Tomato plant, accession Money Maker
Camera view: bottom (45 deg); turntable rotation: 150 degrees
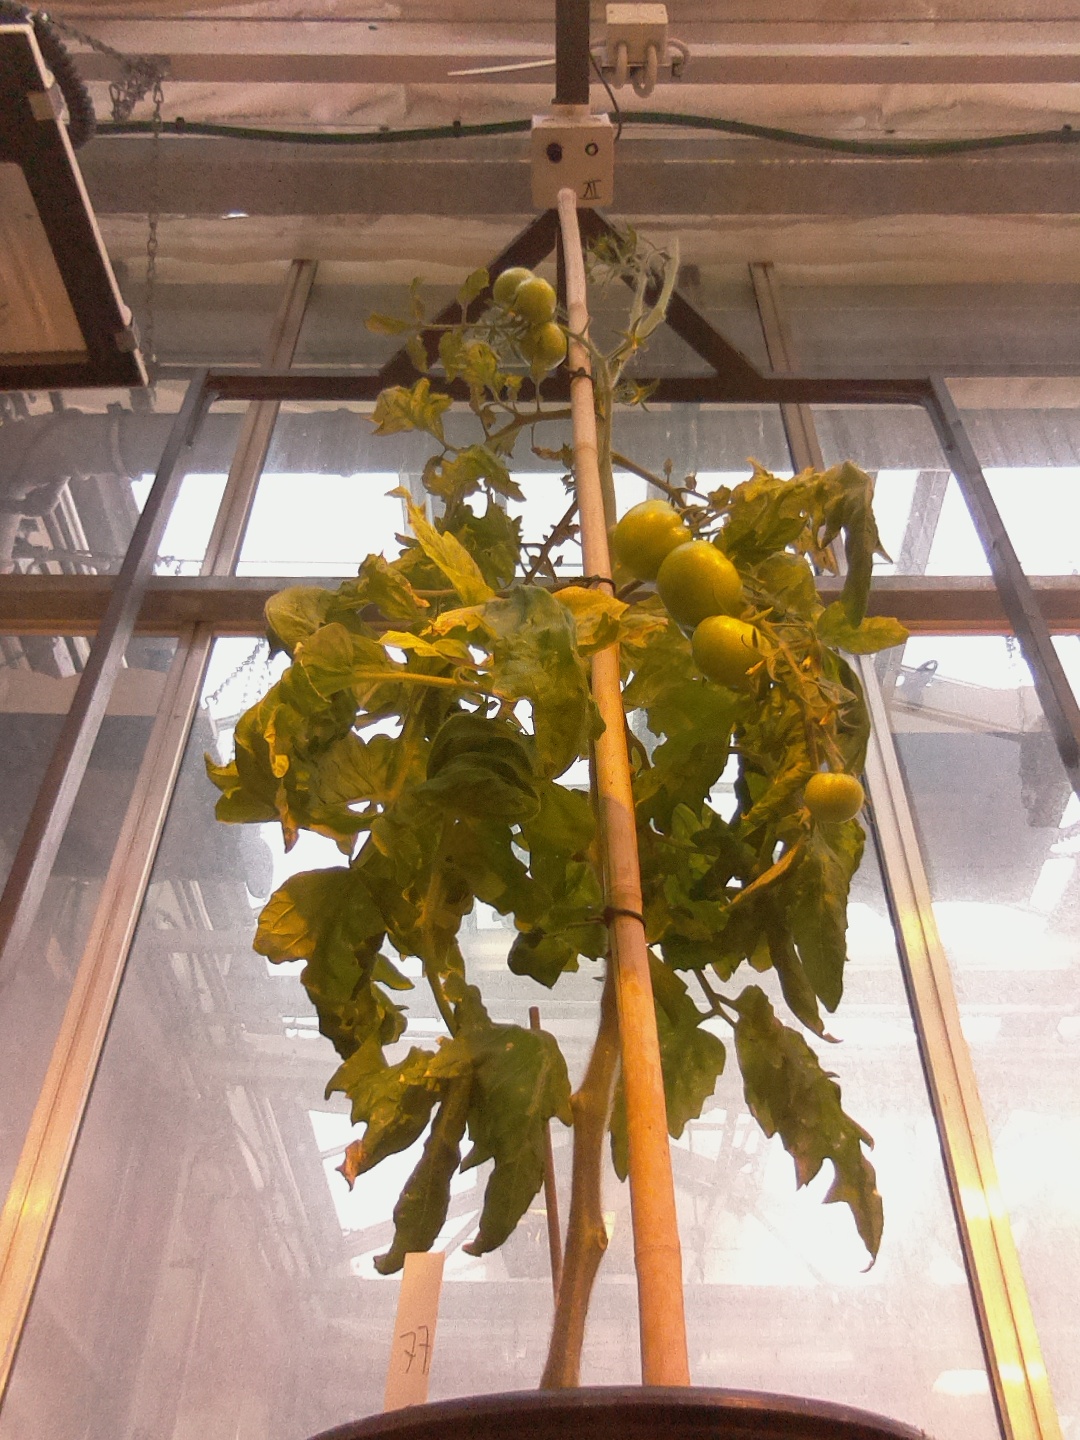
BBCH growth stage 79: 90% -100% of final fruit size